Lang & Witchell

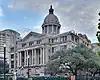
Harris County Courthouse, Houston, Texas. 1907.

Lang & Witchell was a prominent architectural firm in Dallas, Texas, active from 1905 to 1942.